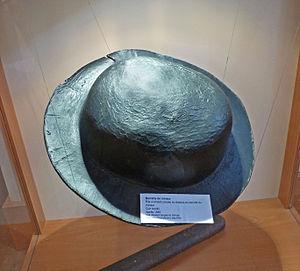
Musée français du pétrole à Merkwiller-Pechelbronn (Bas-Rhin)